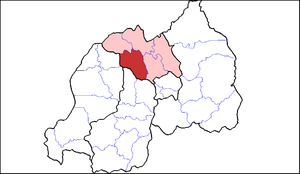
Le district de Gakenke se trouve dans la Province du Nord du Rwanda.